Chawanmushi
Also known as:
ca - Catalan: Chawanmushi
cy - Welsh: Chawanmushi
da - Danish: Chawanmushi
de - German: Chawanmushi
es - Spanish: Chawanmushi
fi - Finnish: Chawanmushi
fr - French: Chawanmushi
id - Indonesian: Chawanmushi
it - Italian: Chawanmushi
ja - Japanese: 茶碗蒸し
jv - Javanese: Chawanmushi
ko - Korean: 자완무시
ms - Malay: Chawanmushi
nb - Norwegian Bokmål: Chawanmushi
ru - Russian: Тяван-муси
th - Thai: ไข่ตุ๋นญี่ปุ่น
tr - Turkish: Chawanmushi
vi - Vietnamese: Chawanmushi
yue - Cantonese: 日式蒸蛋
zh - Chinese: 茶碗蒸
Category: egg (steamed egg)
Cuisine: Japanese
Associated cuisines: Japanese
Area: Japan
Countries: Japan
Region: Eastern Asia

The dish is a savory egg custard made by steaming an egg mixture flavored with soy sauce, dashi, and mirin.

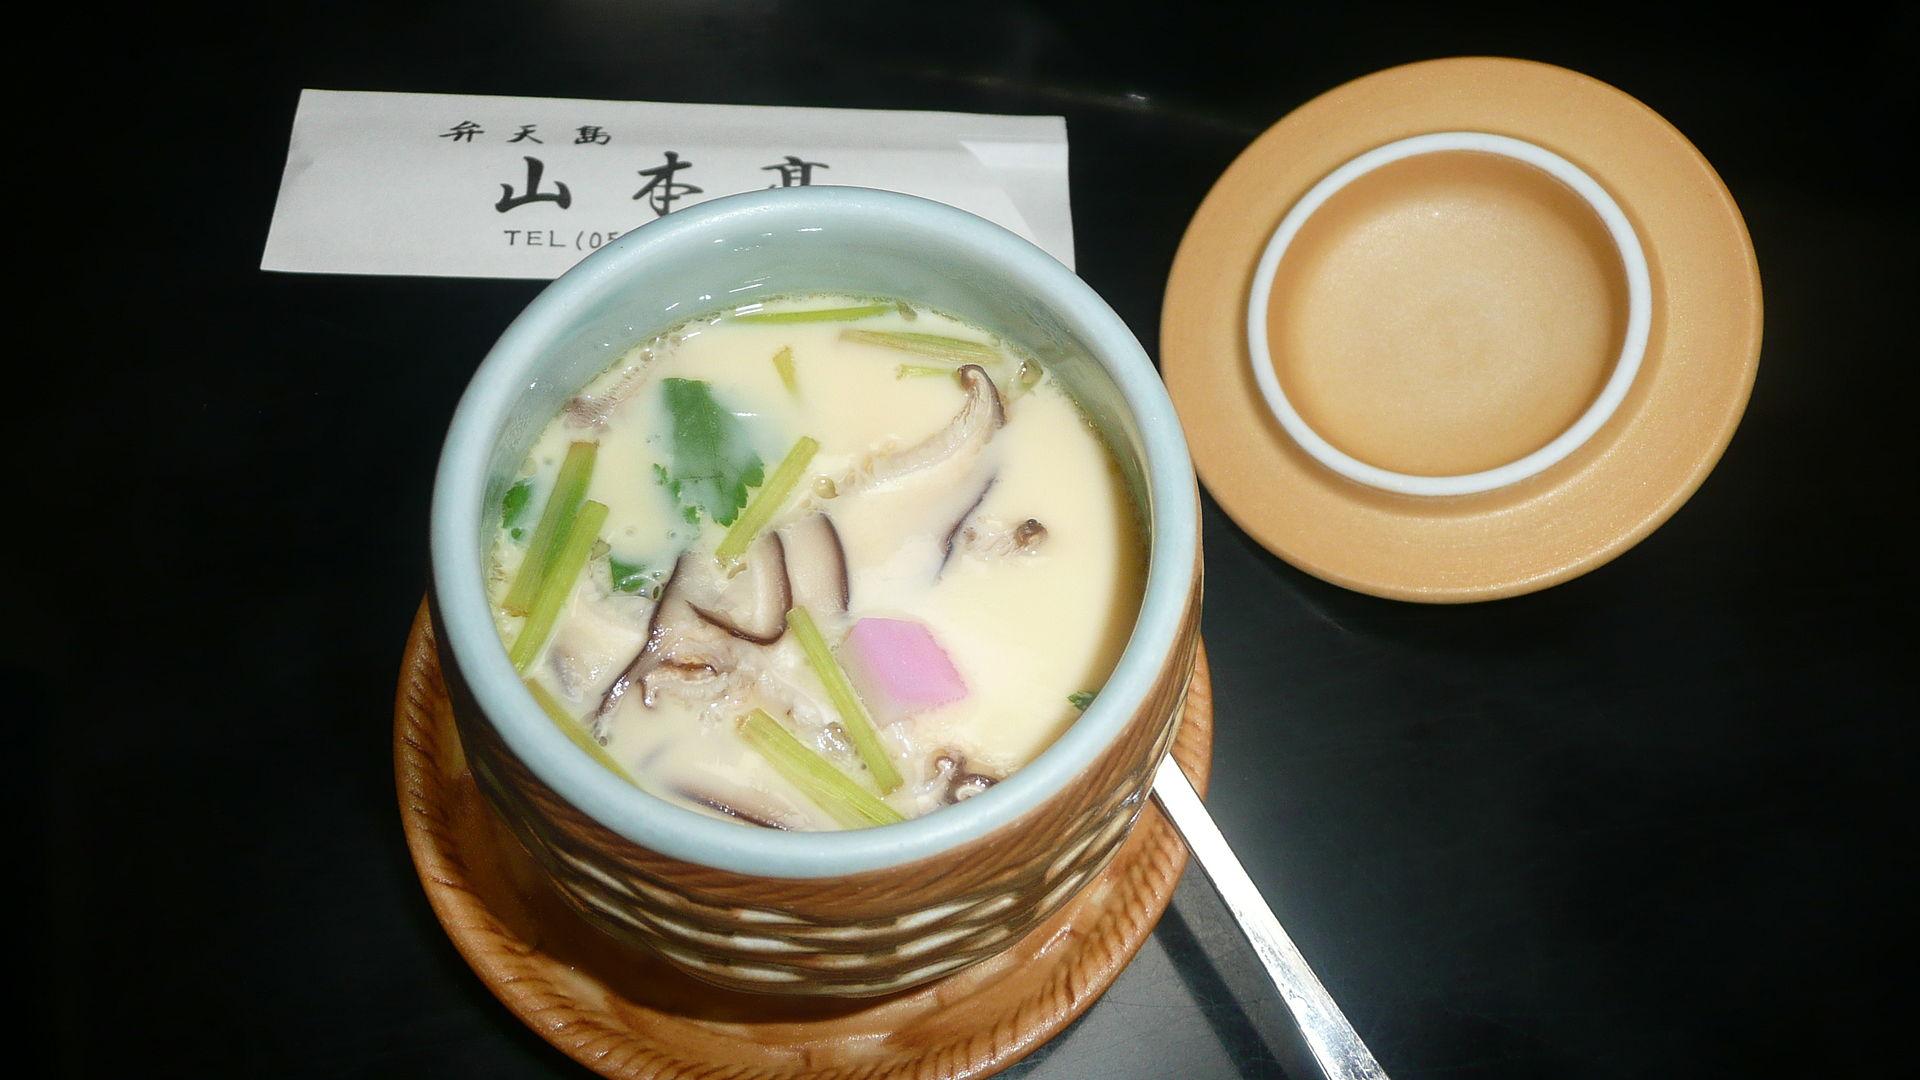
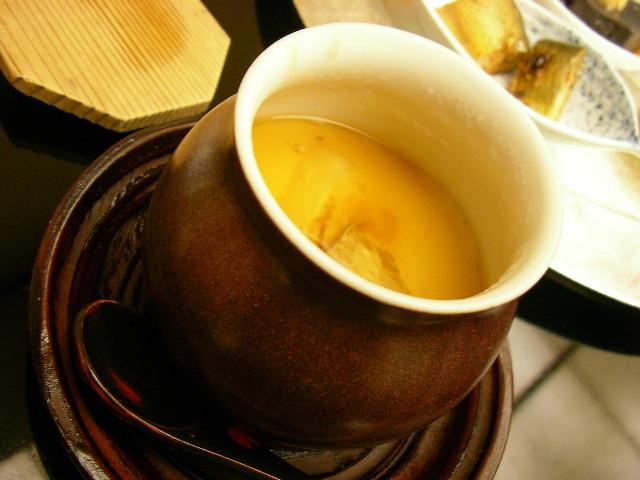
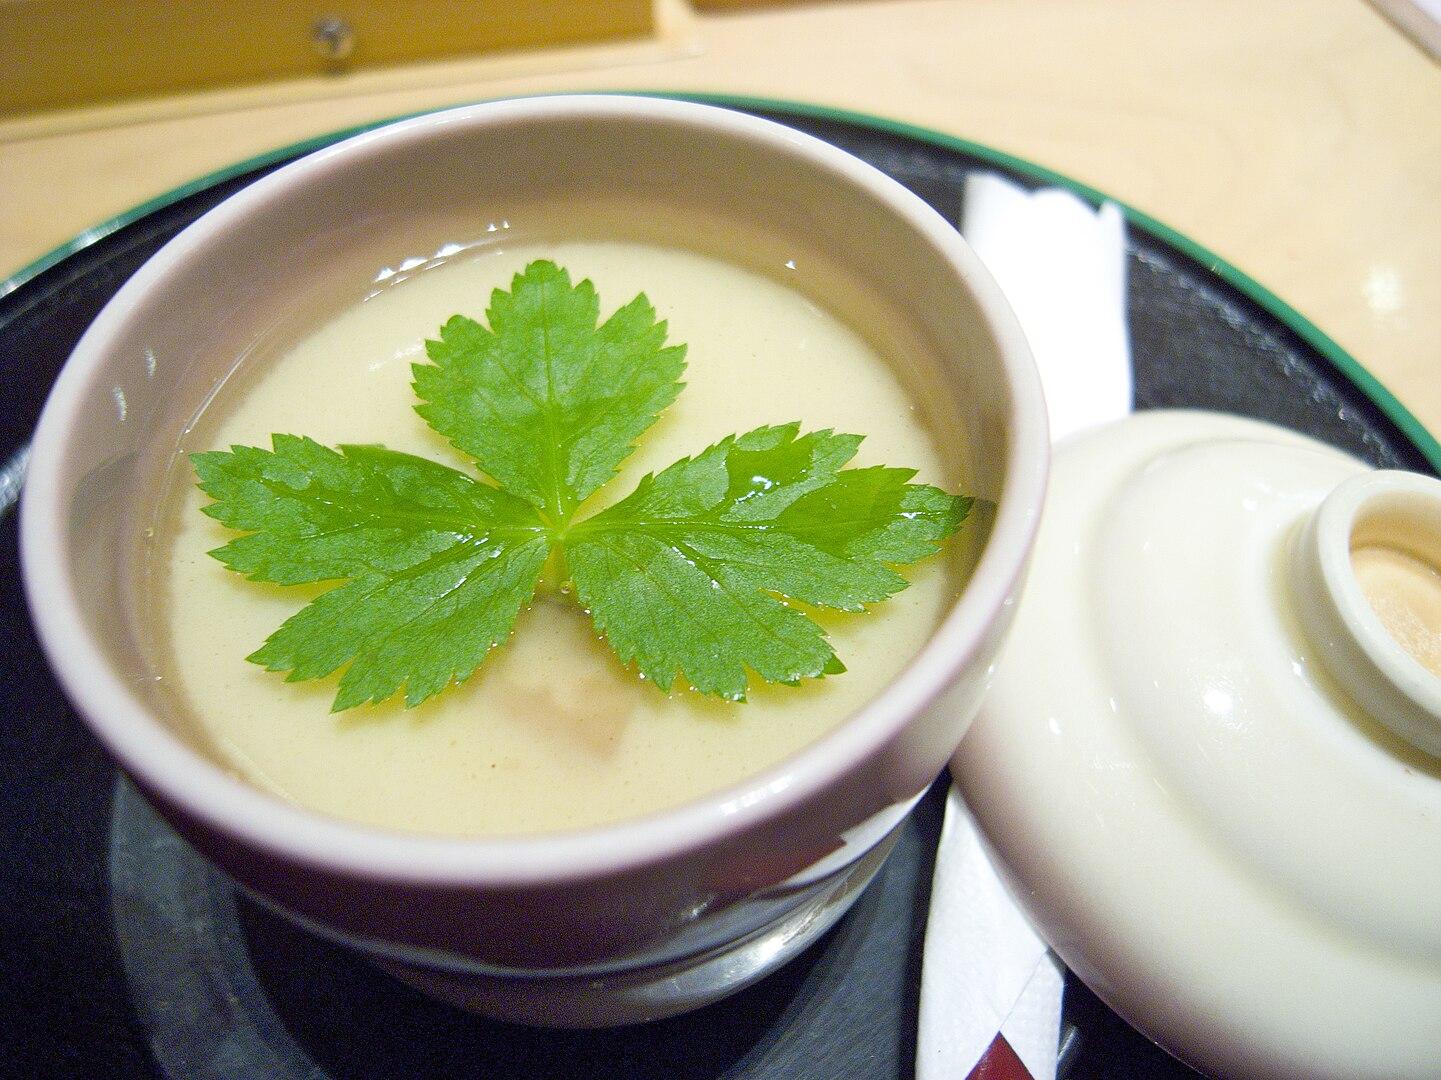
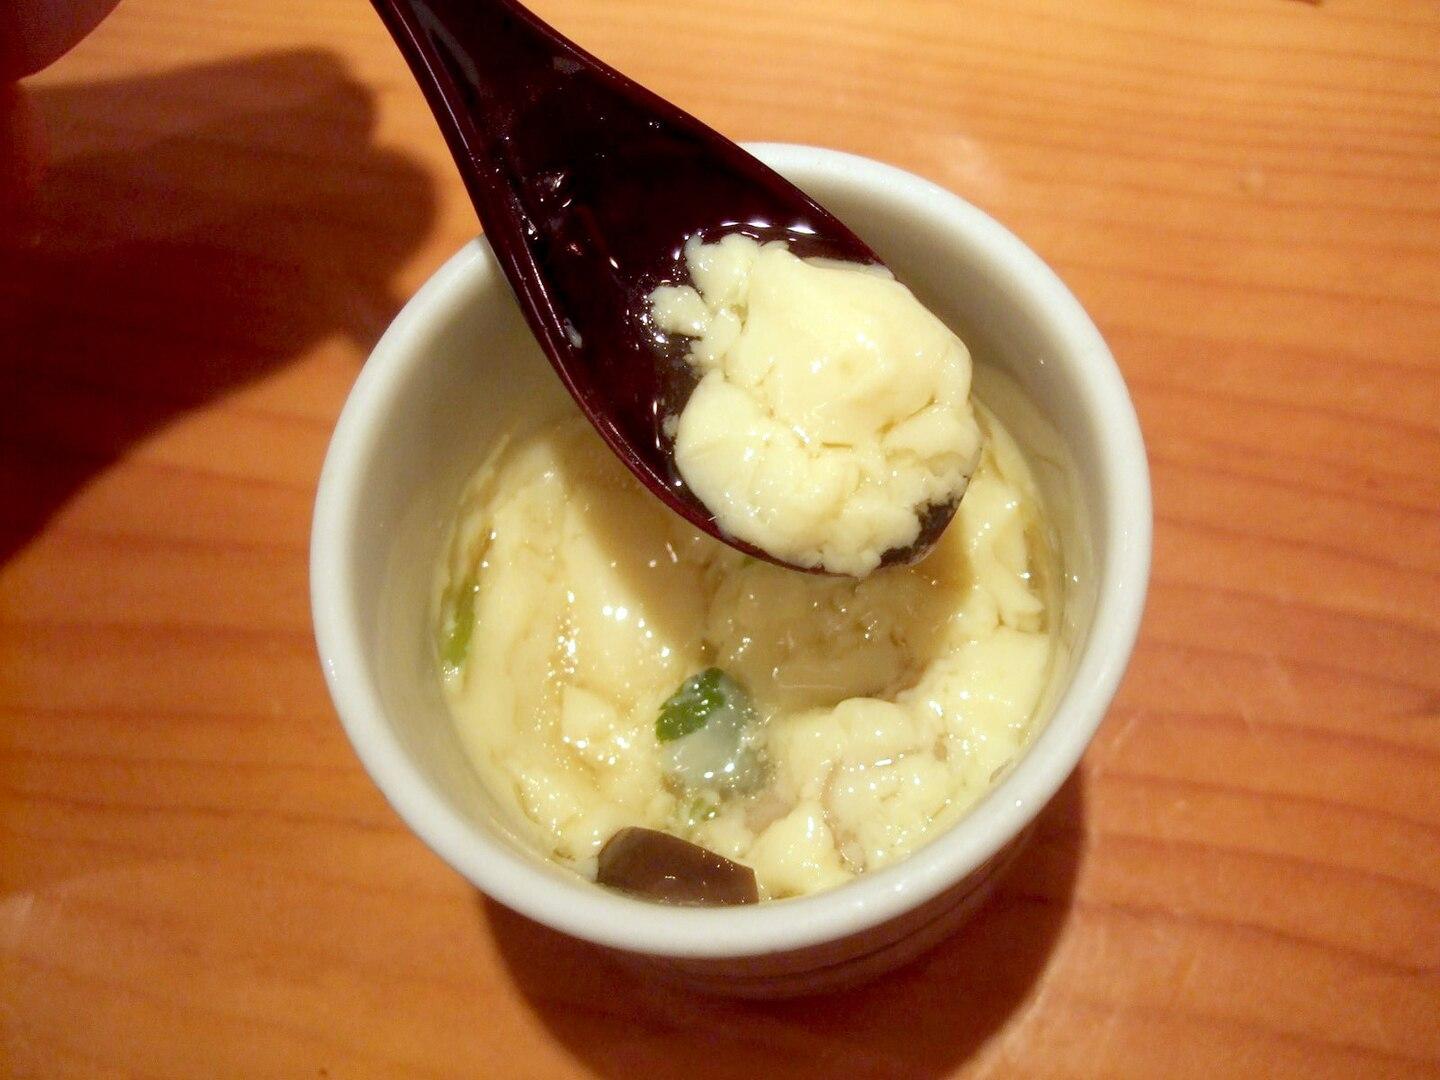
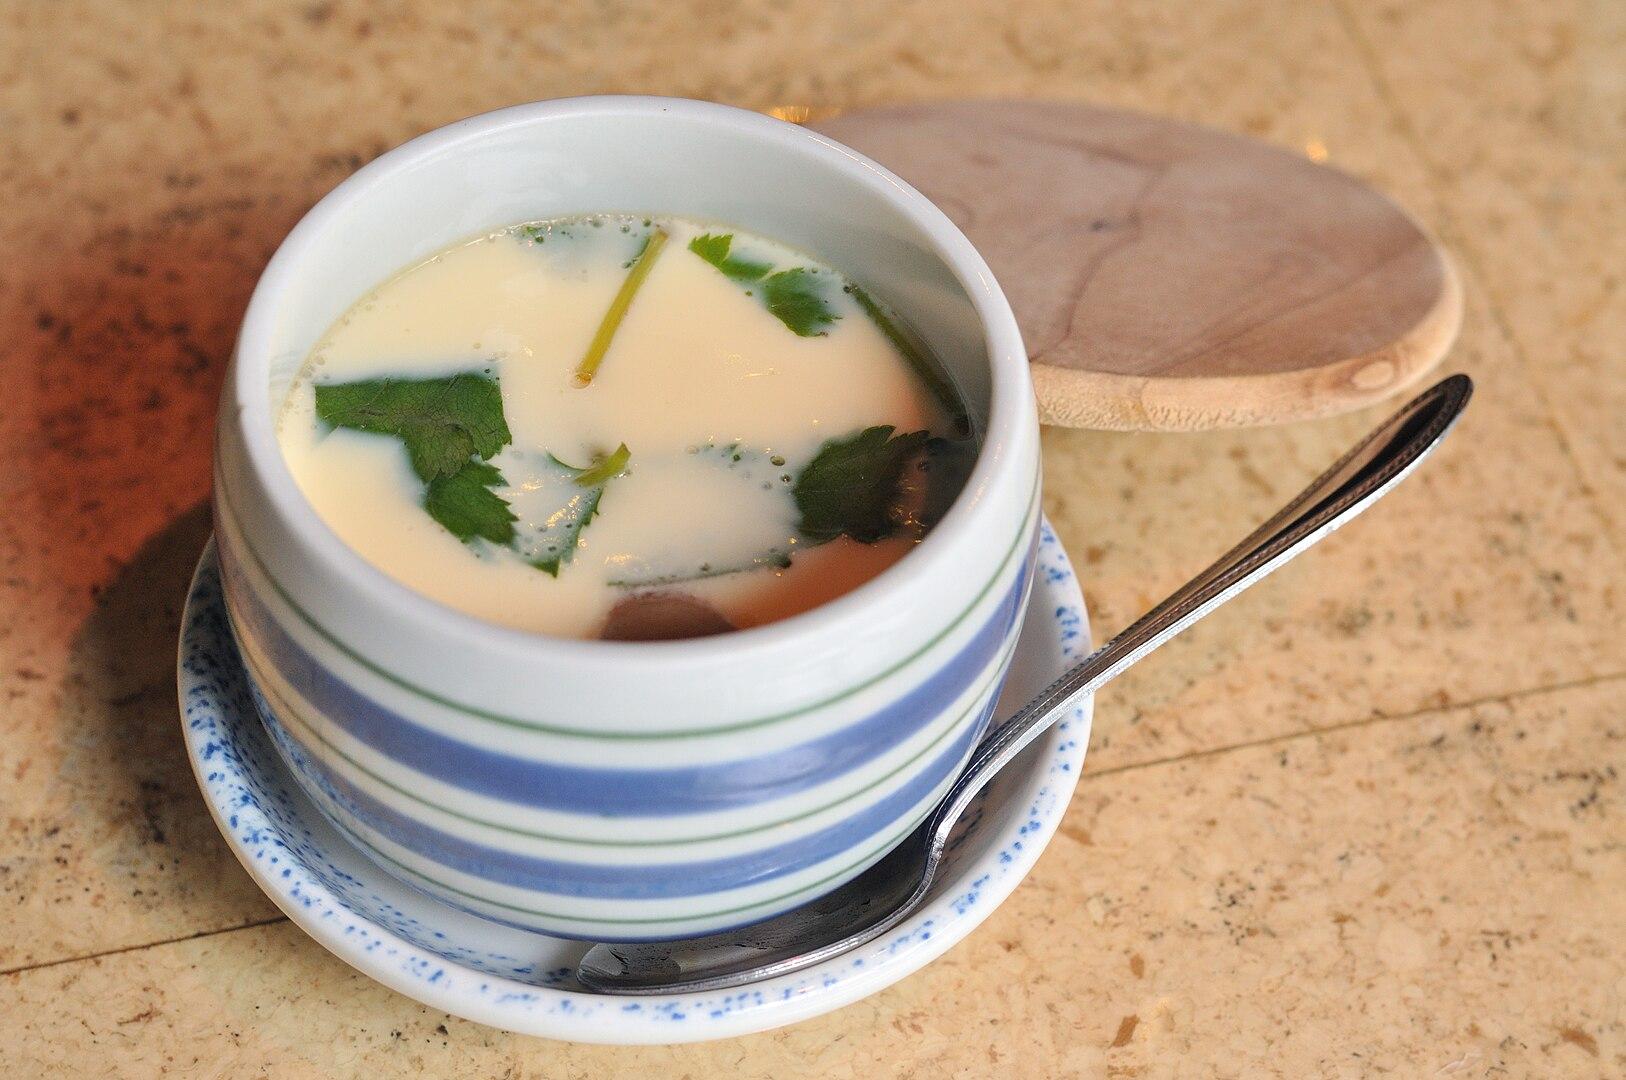
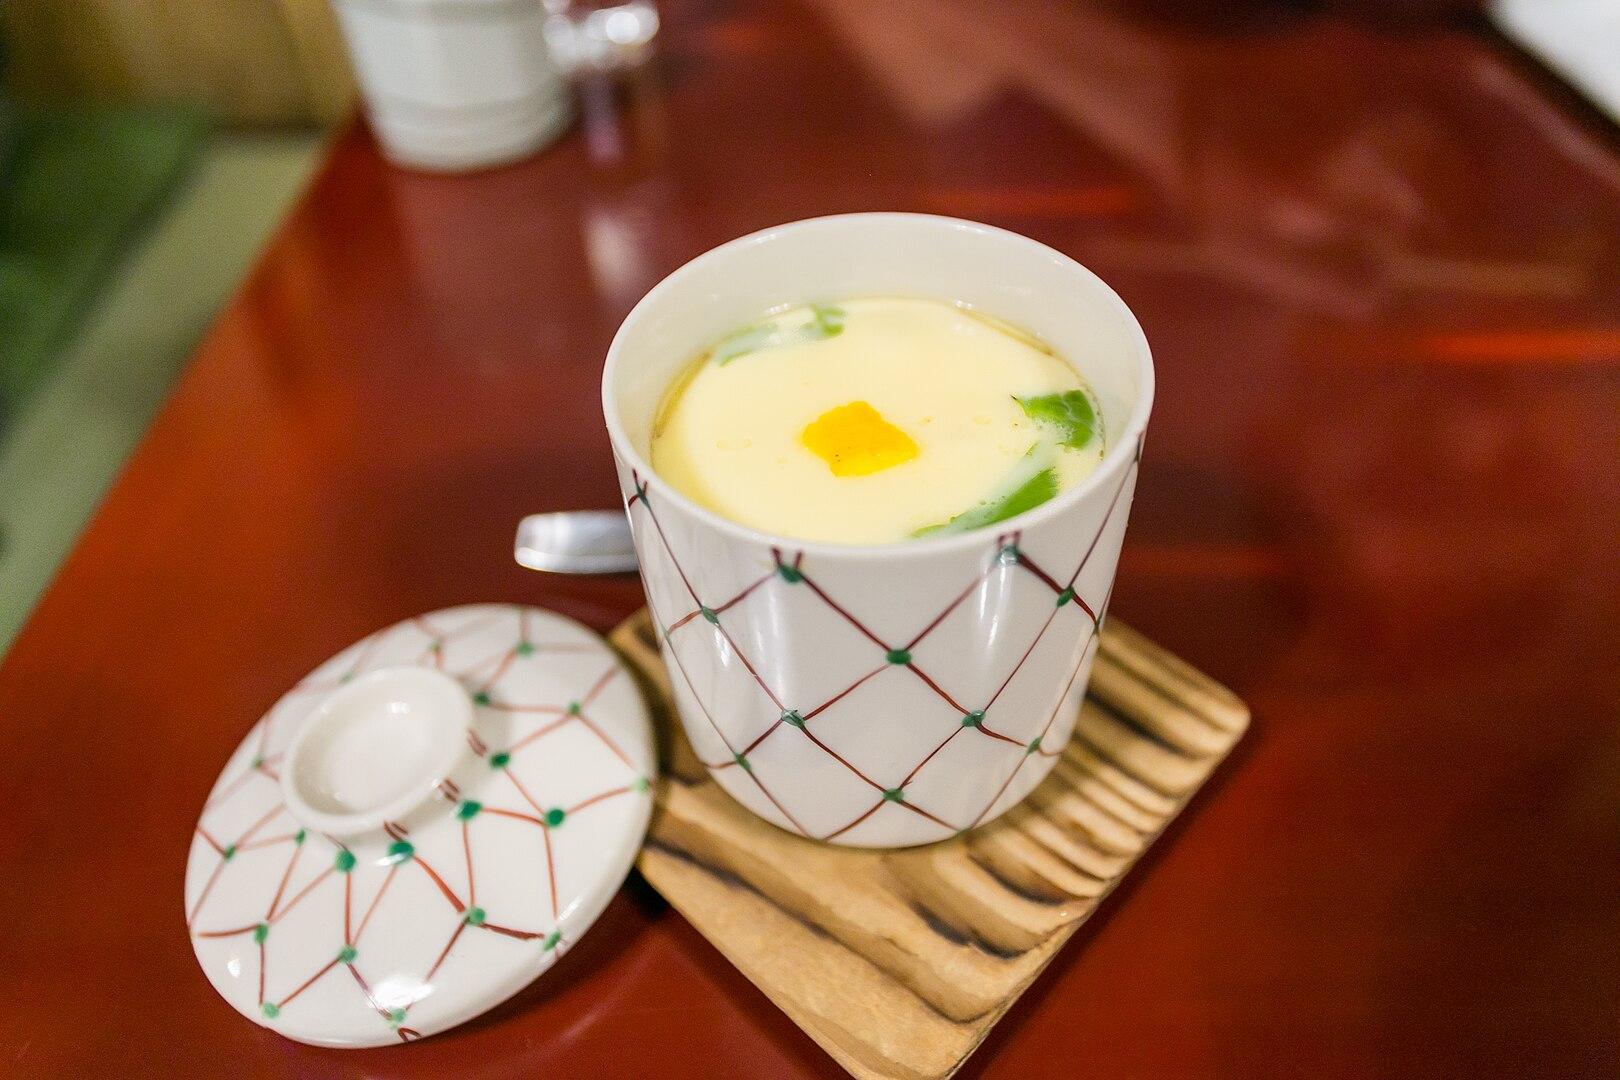